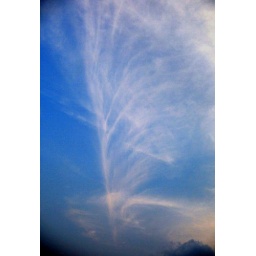
An astonishing cloud formation in the evening sky over Vanquerim which make you wonder at the asthetics of nature....